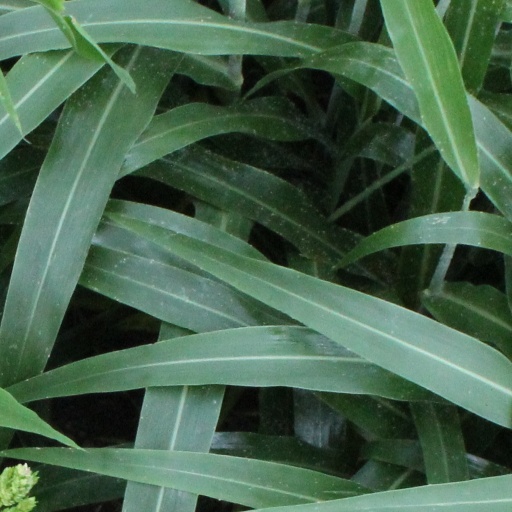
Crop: sorghum